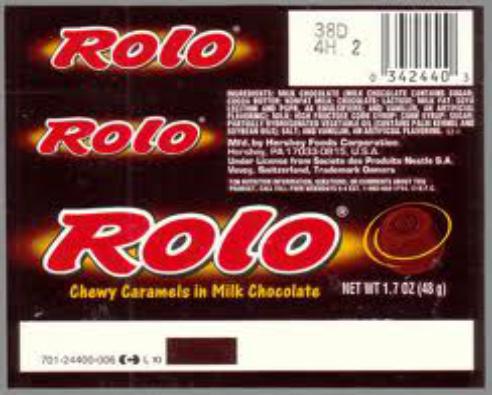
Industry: Food